Odd Harald Johansen

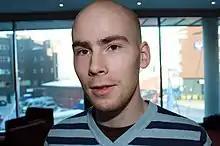
Odd Harald Johansen

Odd Harald Johansen (born 18 August 1982) is a Norwegian politician for the Labour Party.